Danny Huwé

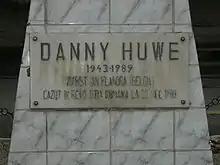
Memorial for Danny Huwé at the Răzoare traffic circle, Drumul Taberei, Romania, to commemorate his role in the Romanian Revolution.

Danny Huwé (1 December 1943 – ) was a Belgian journalist who was working for VTM, Vlaamse Televisie Maatschappij (English: Flemish Television Company), at the time of his death. Before VTM he worked as a radio journalist at the BRT (national radio and television) for many years together with journalists such as Rudi Dufour, Rudi Vranckx, Mark Ooms, and . He was killed during the Romanian Revolution.